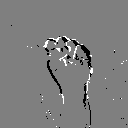
ASL letter: s